Electoral district of Pumicestone

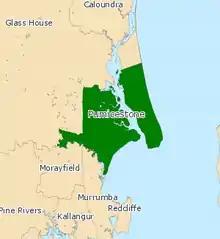
Electoral map of Pumicestone 2008

Pumicestone is an electoral district of the Legislative Assembly in the Australian state of Queensland.